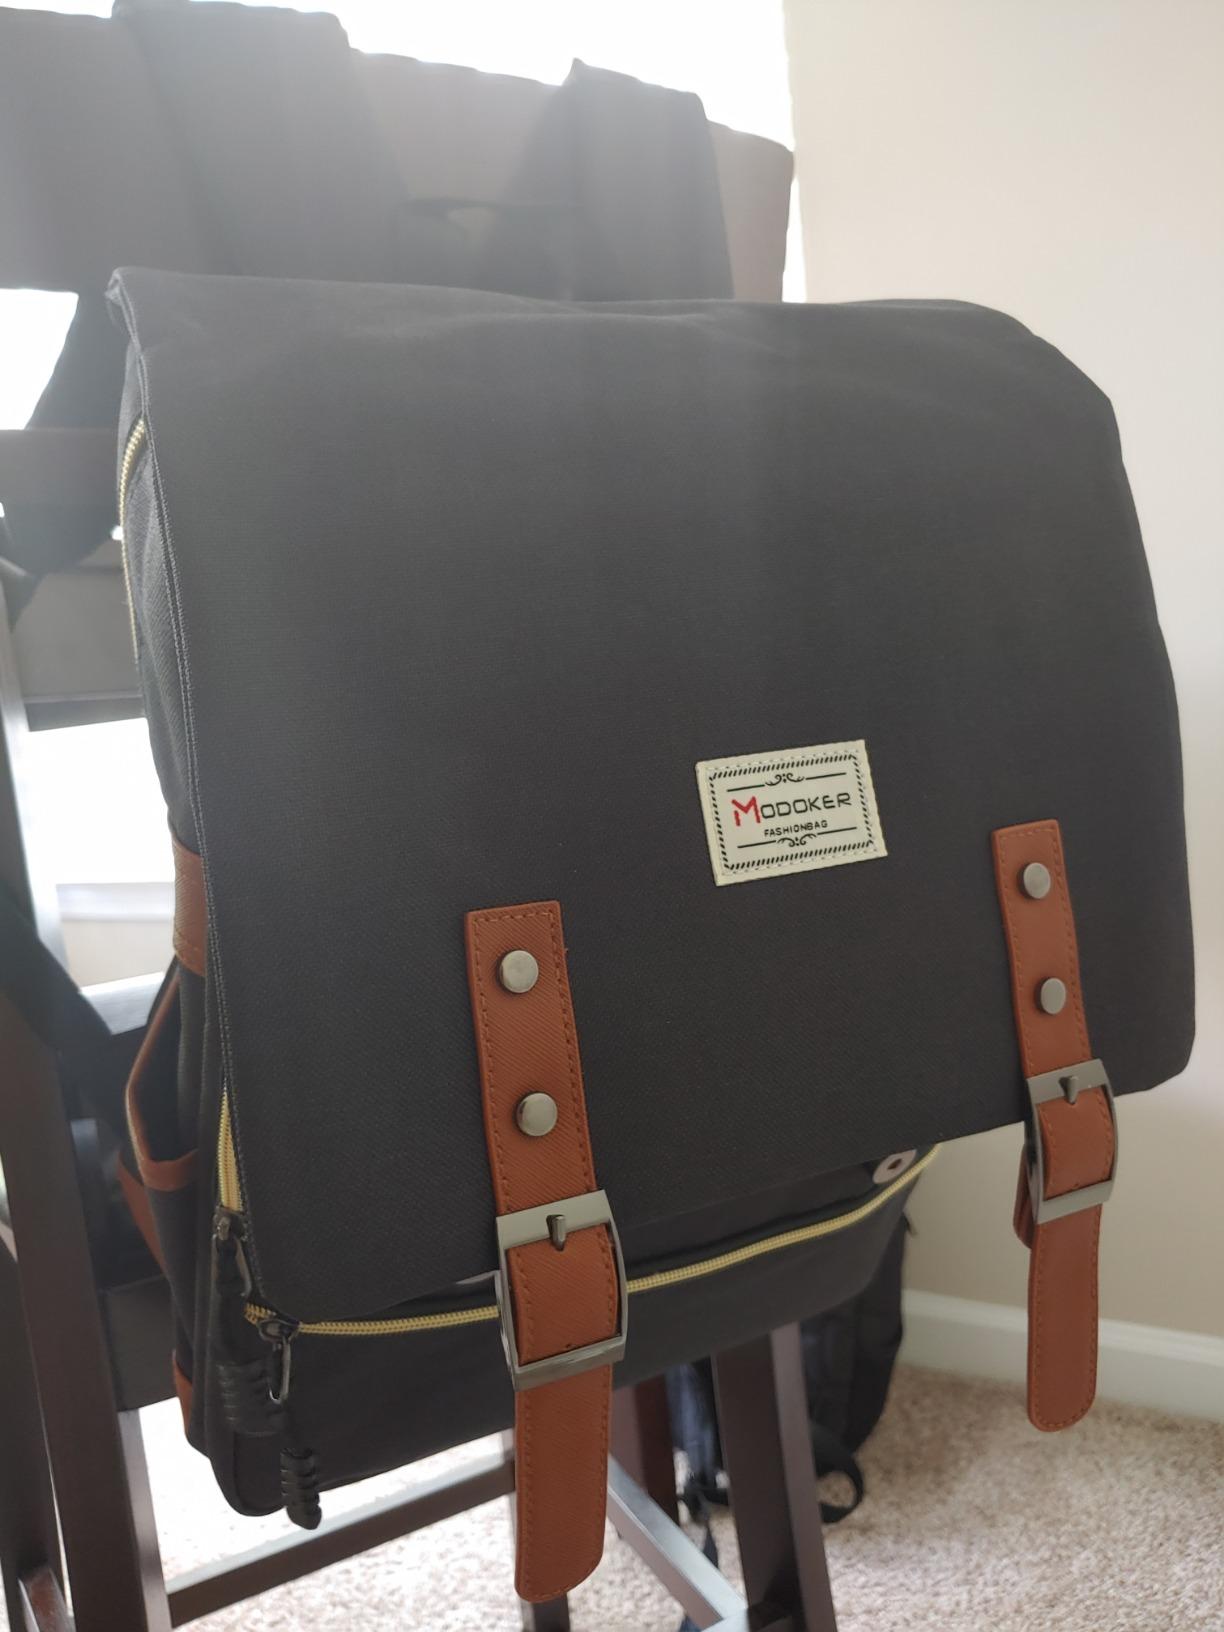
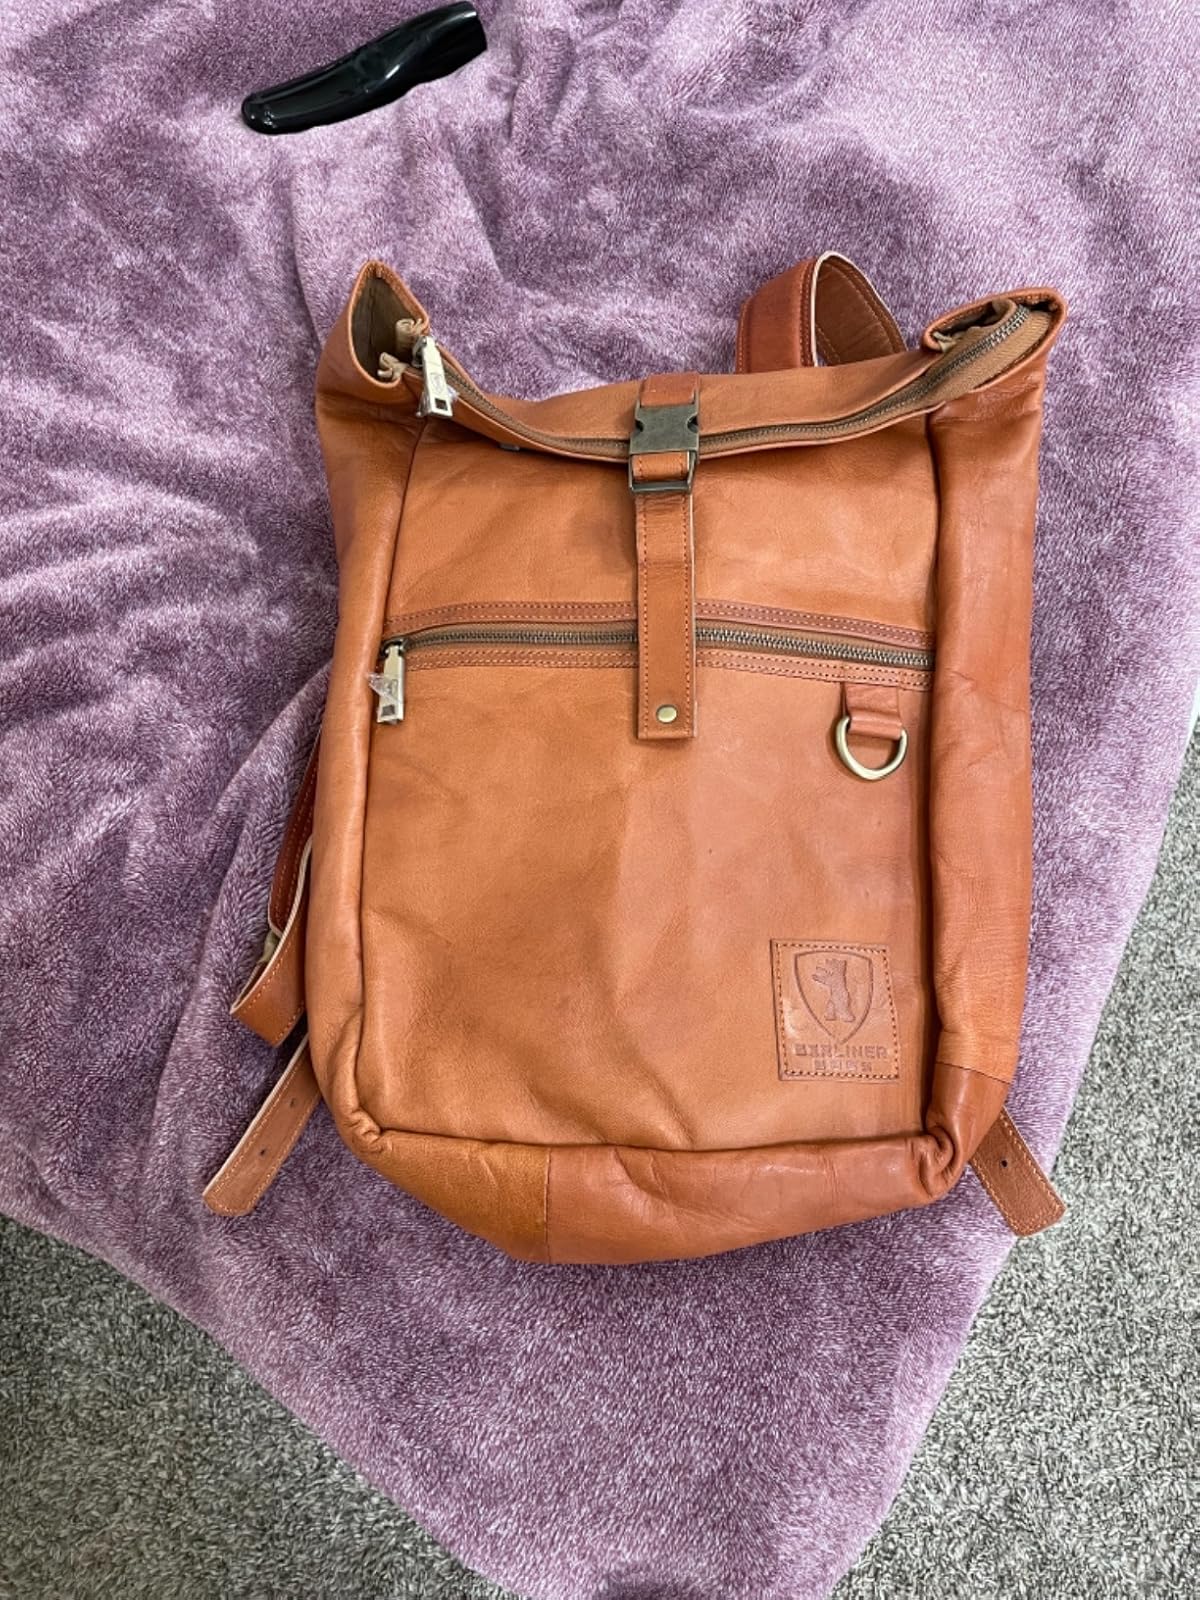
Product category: bag
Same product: no